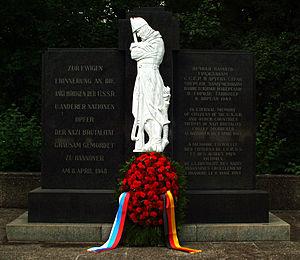
A MÉMOIRE ÉTERNELLE DES CITOYENS DE L'U.R.S.S. ET DES AUTRES PAYS VICTIMES DE LA BRUTALITÉ DES NAZIS ASSASSINÉ CRUELLEMENT À HANOVRE LE 8 April 1945 Русский: ВЕЧНАЯ ПАМЯТЬ ГРАЖДАНАМ ...